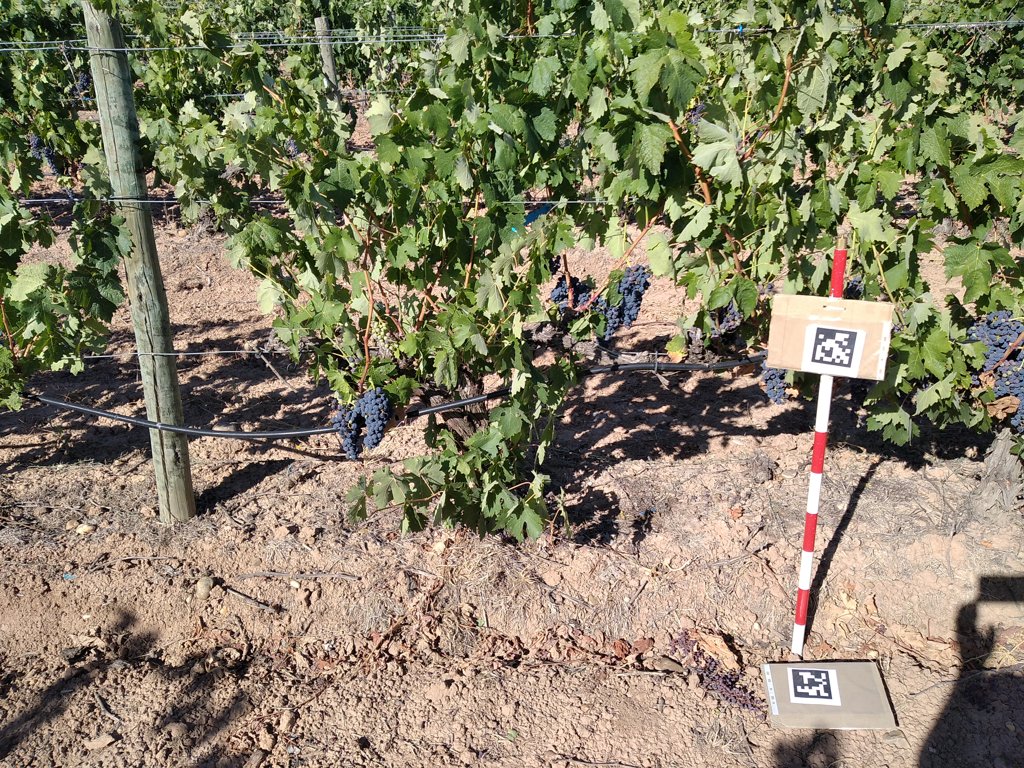
Berries visible: 709
Grape clusters: 16